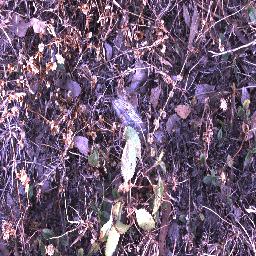
Label: negative